Nashville Centennials

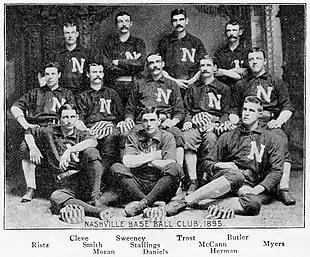
The Nashville Seraphs represented Nashville in the Southern League in 1895.

Professional baseball was first played in Nashville, Tennessee, by the Nashville Americans, who were charter members of the original Southern League from 1885 to 1886 and played their home games at Sulphur Spring Park, later renamed Athletic Park and Sulphur Dell. This ballpark was to be the home of Nashville's minor league teams through 1963. In 1887, Nashville's Southern League team was called the Nashville Blues. The Nashville Tigers competed in the same league from 1893 to 1894. The Nashville Seraphs won the city's first professional championship in the Southern League in 1895. Nashville planned to field another team in the Southern League's 1896 season, but refused to participate when one club rejected putting up its US$500 guarantee to finish the season, instead suggesting that each of the other clubs pay a portion of its deposit in addition to their own $500. The Southern League hoped Nashville would rejoin for 1897, a desire which was not shared by local baseball supporters, while it was also suggested that Nashville could gain admittance to the Western League, a predecessor to the American League.